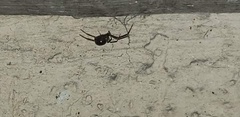
Species: Lactrodectus_hesperus